Emmy of Stork's Nest

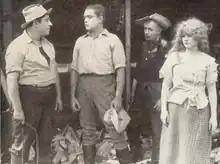
Still from "Emmy of Stork's Nest" (1915)

As described in Motography, Benton Cabot decides to make a living working the farm his father left him. At Stork's Nest he meets Emmy Garret, a beautiful little country girl. Bije Stork, a bully, is jealous of Cabot. He is determined to marry Emmy and persuades her that the city chap is not in love with her. Bije is sought by the sheriff for counterfeiting. He flees, taking Emmy, who has agreed to marry him, but Cabot overtakes the counterfeiter. When matters are explained to Emmy she gives her promise to become Benton's wife.